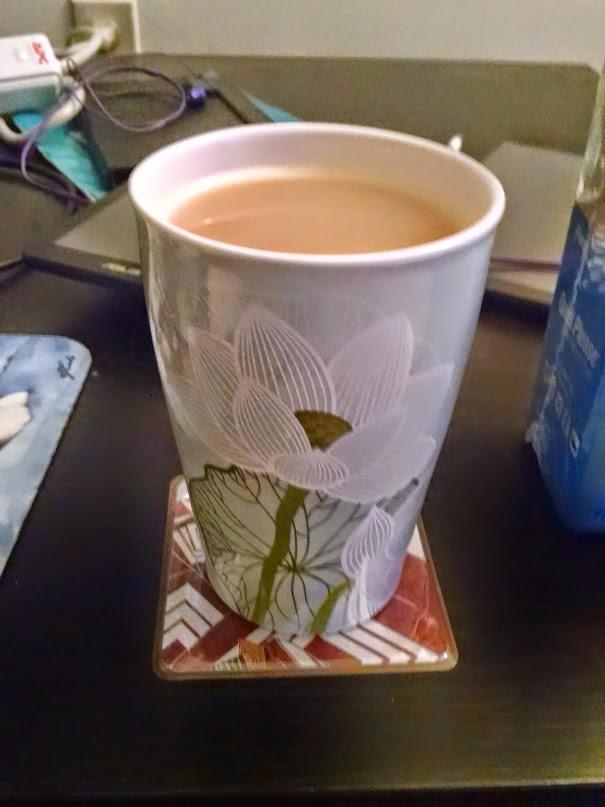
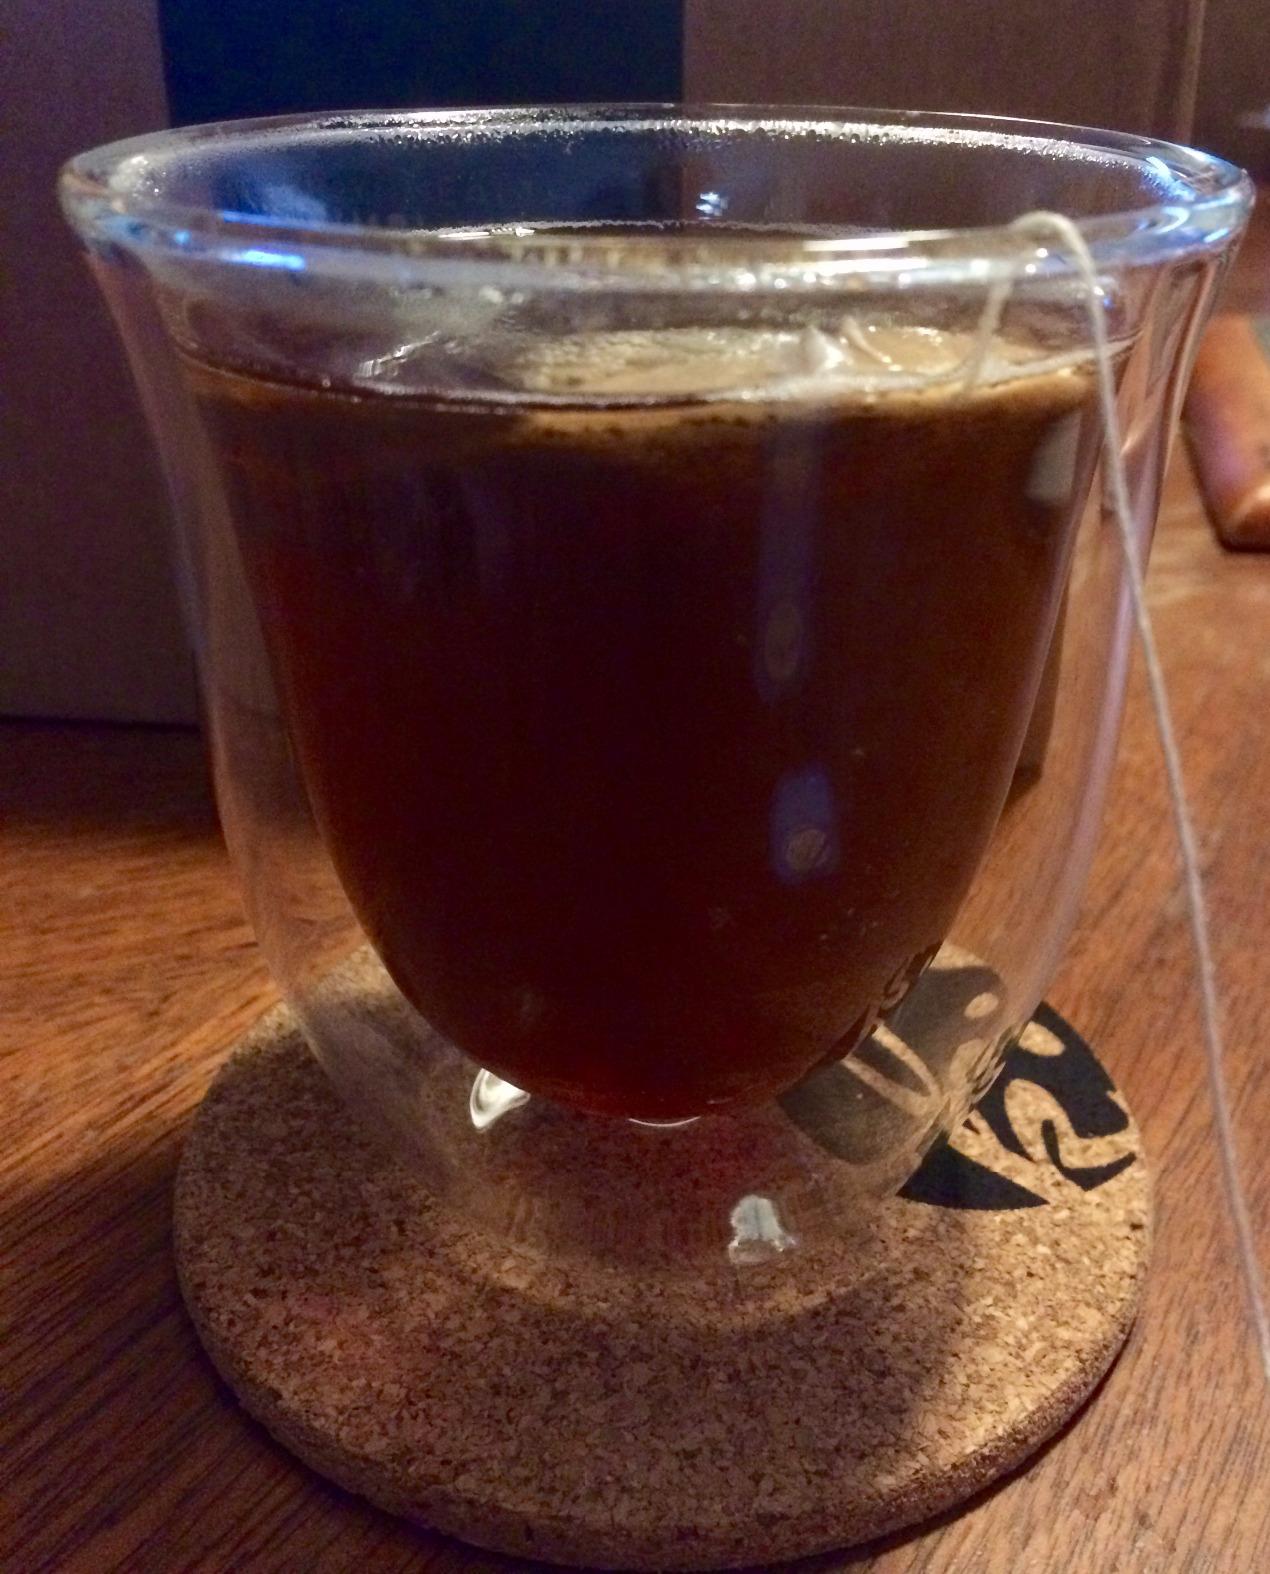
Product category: items_mug
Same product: no